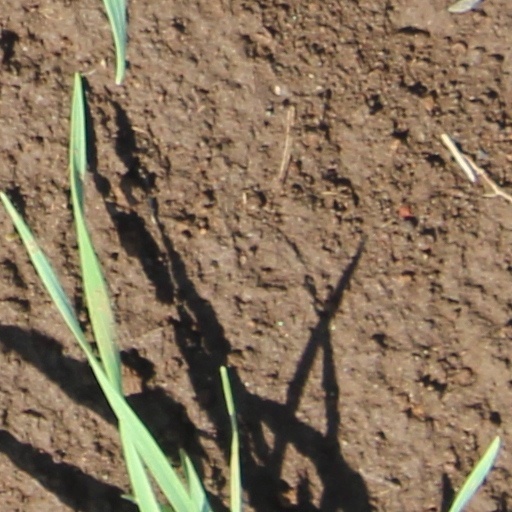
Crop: wheat